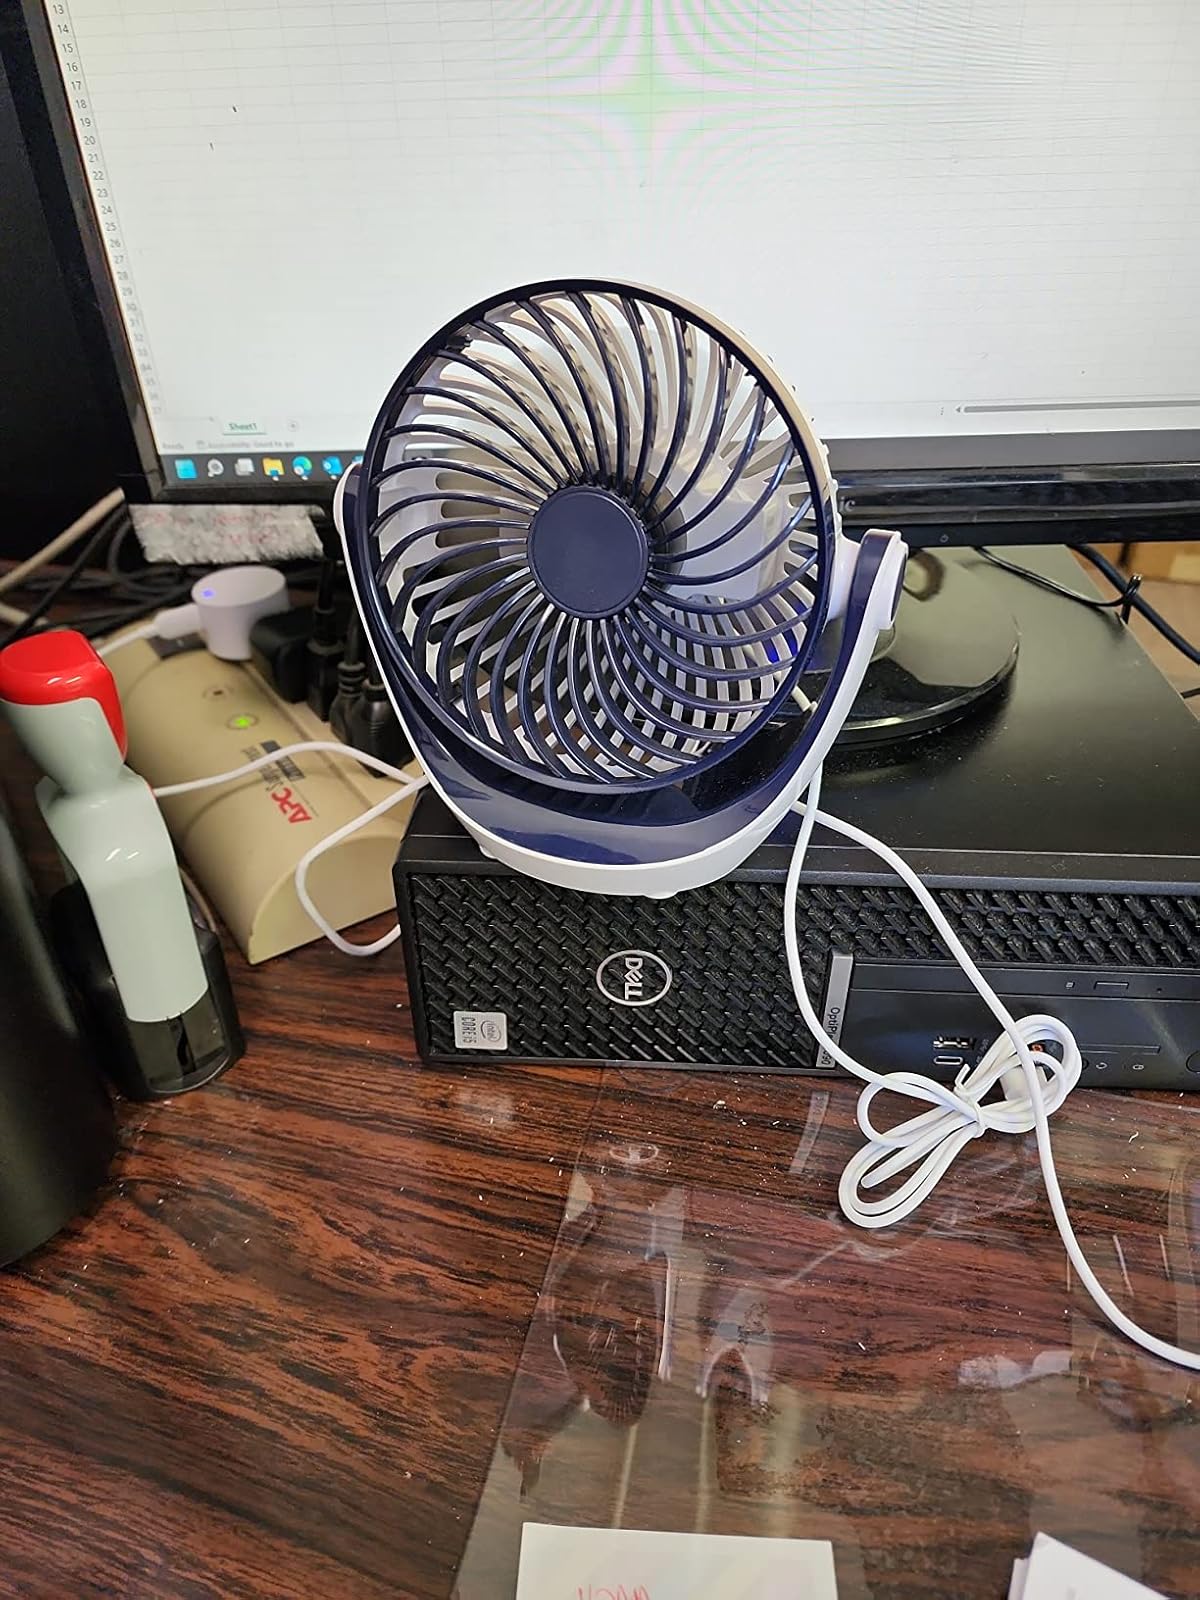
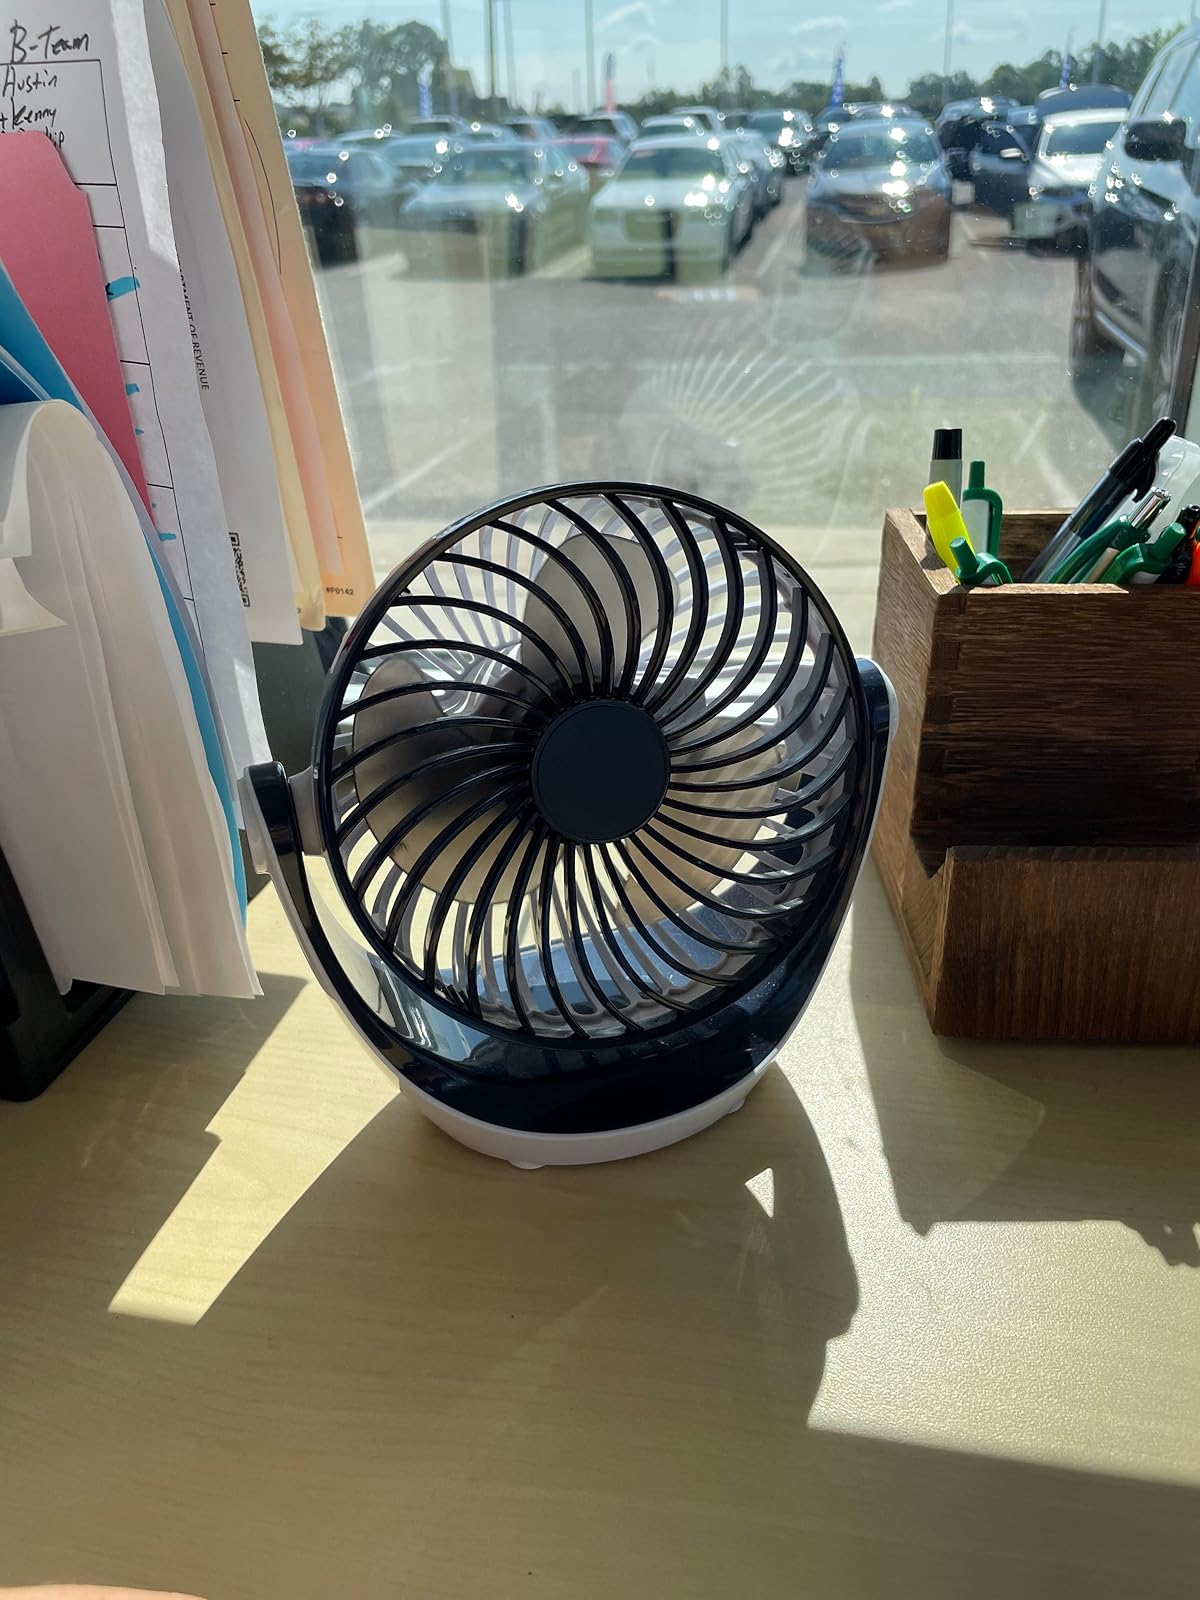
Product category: fan
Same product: yes